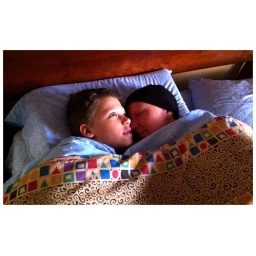
Getting mum to test you on six times table can mean snuggling in bed with her